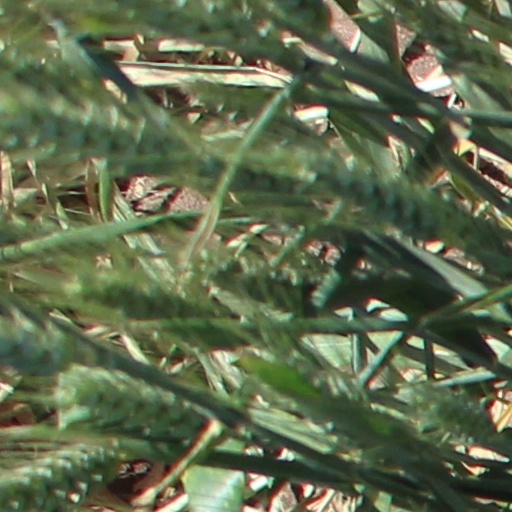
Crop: wheat